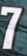
Number: 7